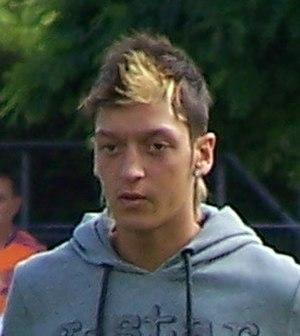
Mesut Özil né le 15 octobre 1988 à Gelsenkirchen, est un footballeur international allemand d'origine turque. Formé au Schalke 04, il évolue depuis 2013 au poste de milieu de terrain offensif à Arsenal.